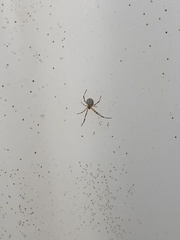
Species: Lactrodectus_hesperus